Comboni Missionary Sisters

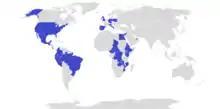
Map of countries where the Comboni Sisters are active.

While the specific purpose of the Combonis is missionary work among the peoples of Africa, they also work in the field of evangelization on other continents.